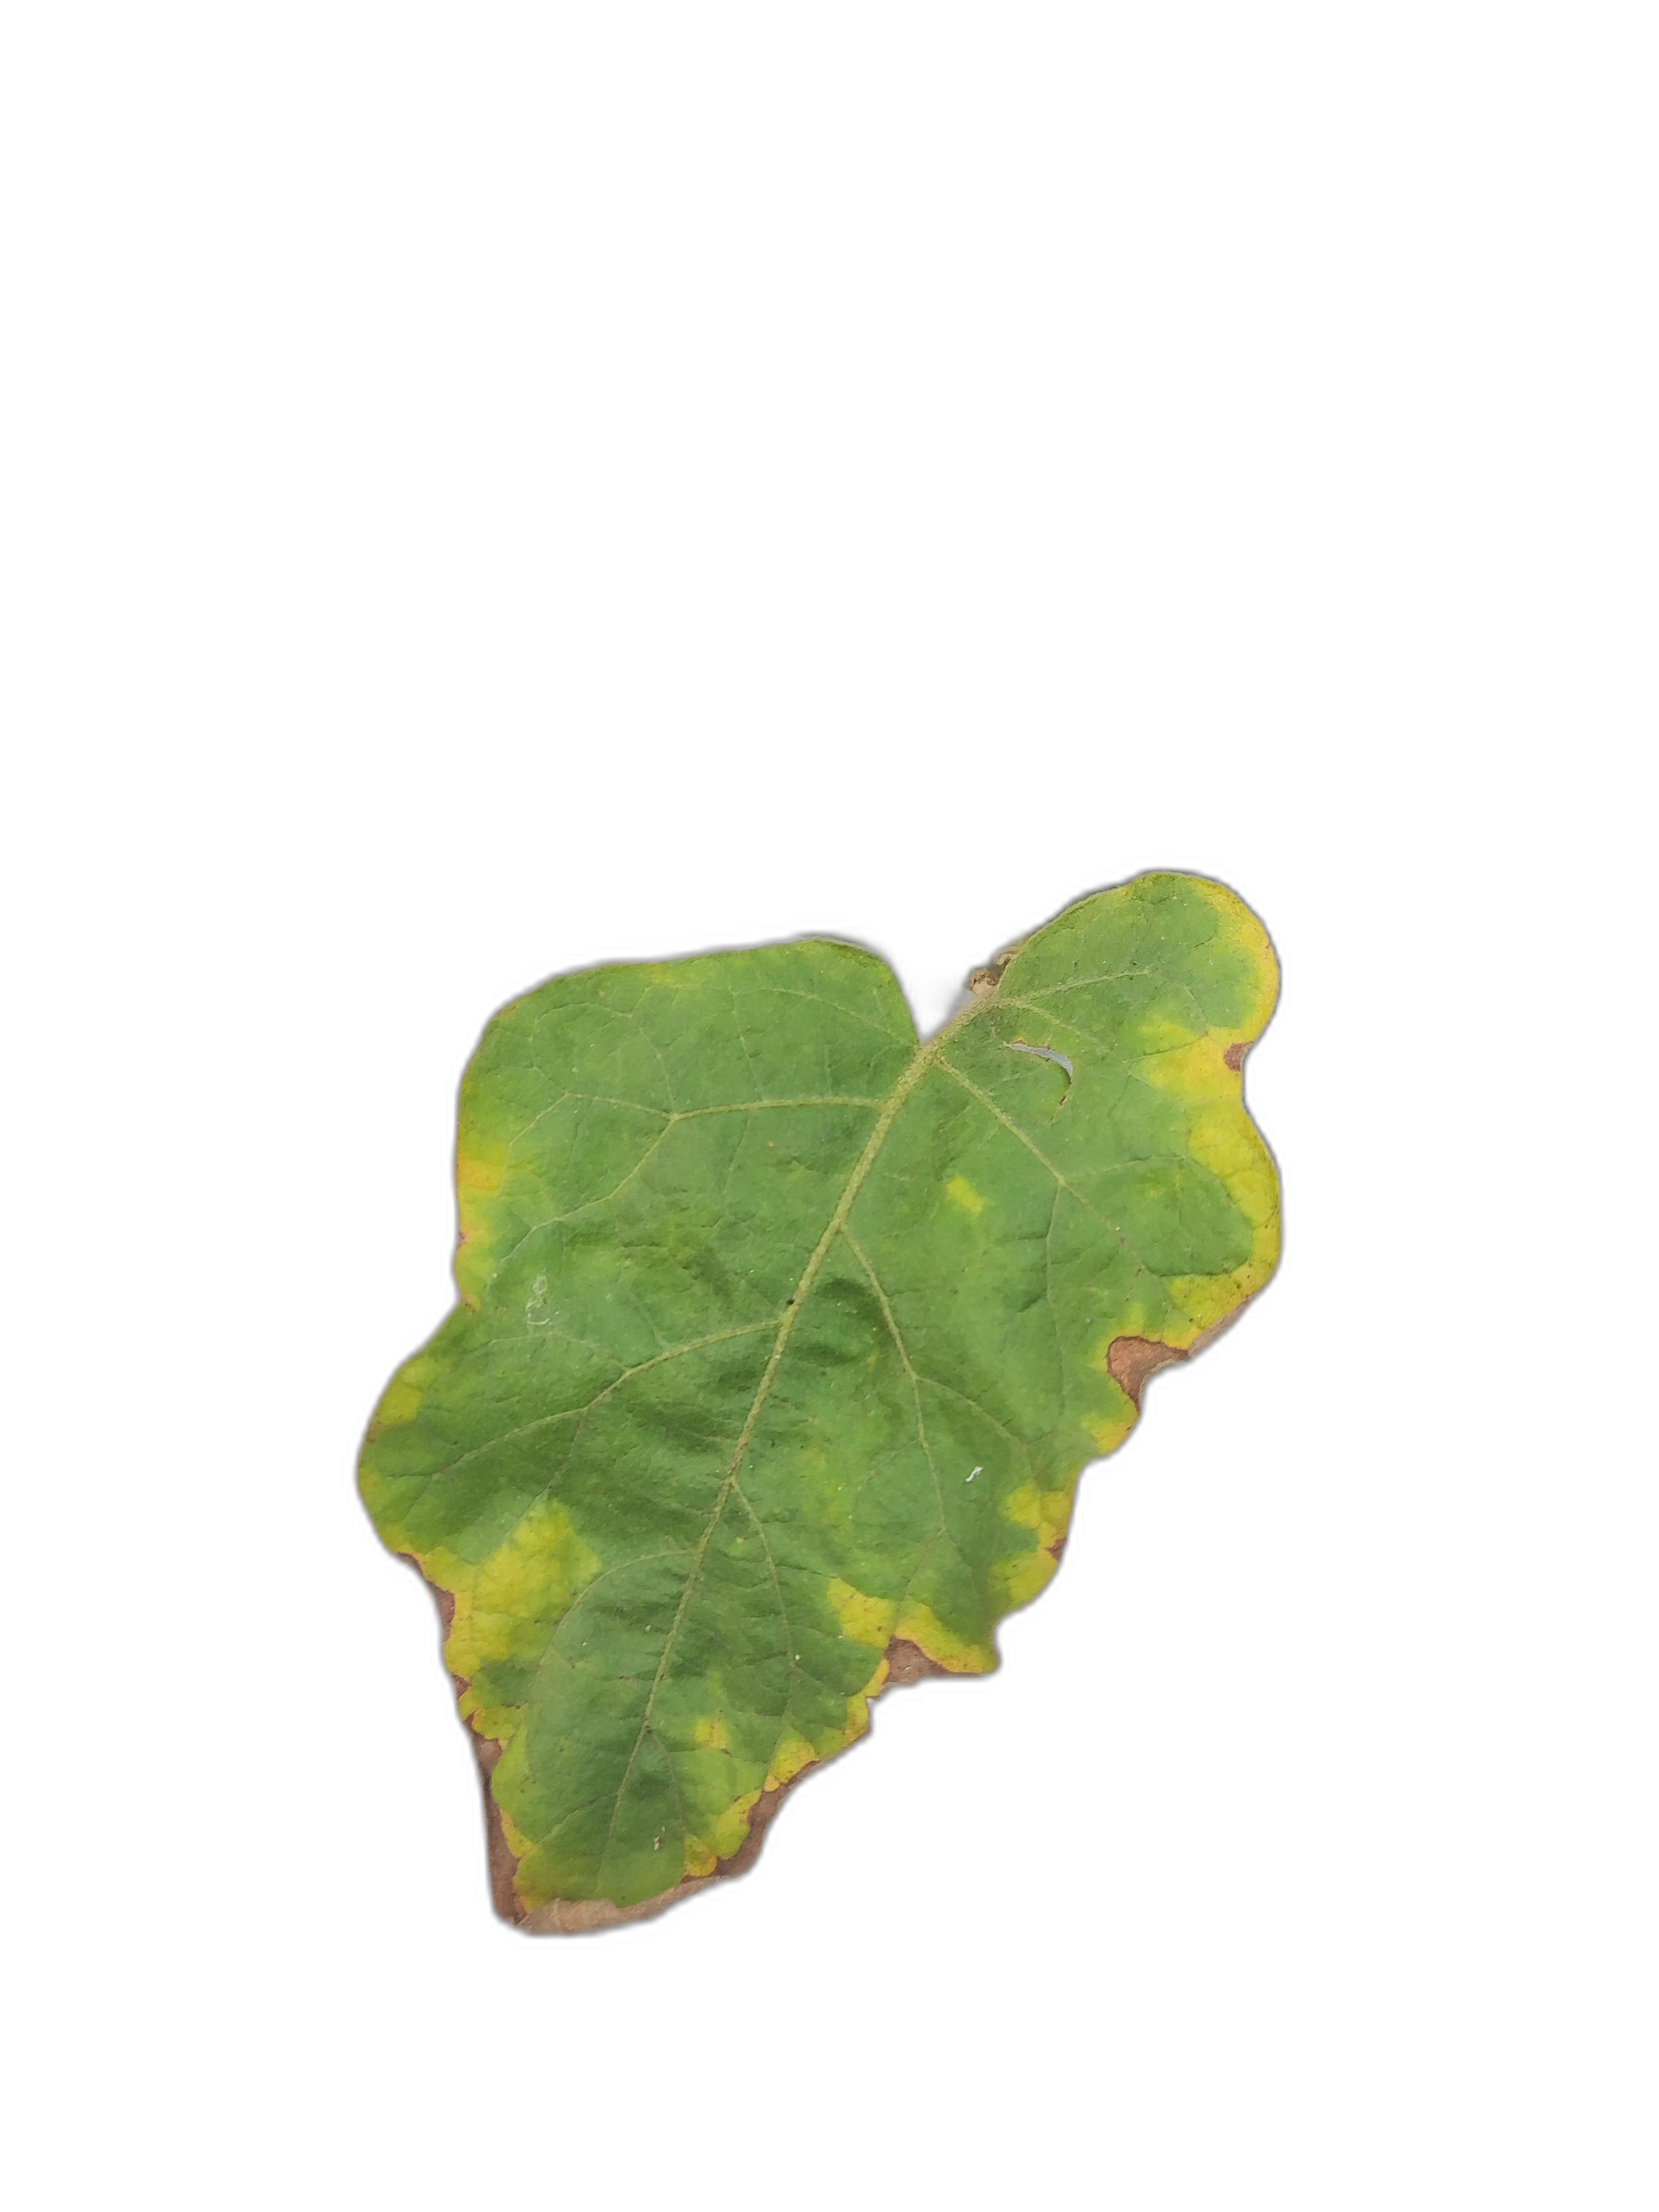
Label: Leaf Spot Disease